Captain Tsubasa 5: Hasha no Shōgō Campione

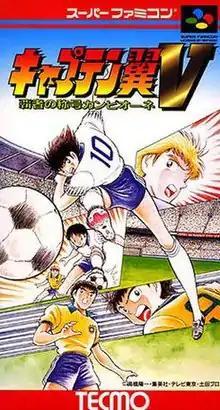
Cover art

is the fifth and final installment of Tecmo's "Captain Tsubasa" video game series. It is a sequel of "" and was released exclusively in Japan for Nintendo's Super Famicom on December 9, 1994.